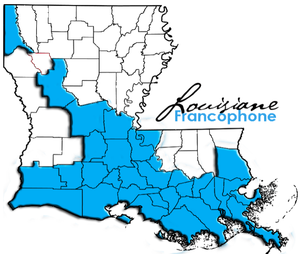
Paroisses où vivent les francophones en Louisiane.